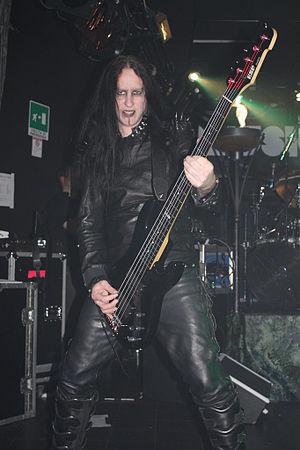
Dave Pybus est un bassiste de black metal symphonique né le 4 juin 1970.